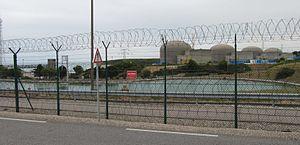
Centrale nucléaire de Paluel, Seine-Maritime, Normandie.
Paluel est une commune française située dans le département de la Seine-Maritime en région Normandie.